Sneinton

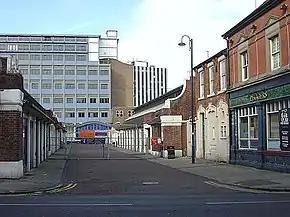
View along Avenue 'B' through the old fruit and veg wholesale market units, with iQ student accommodation block across the end

Sneinton (pronounced "Snenton") is a suburb of Nottingham and former civil parish in the Nottingham district, in the ceremonial county of Nottinghamshire, England. The area is bounded by Nottingham city centre to the west, Bakersfield to the north, Colwick to the east, and the River Trent to the south. Sneinton lies within the unitary authority of Nottingham City, having been part of the borough of Nottingham since 1877.